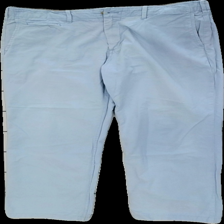
View: front
Type: Trousers
Category: Men
Brand: Gap
Colors: Blue
Material: 100% cotton
Cut: Regular
Season: All
Stains: Minor
Damage: fläck
Damage location: bottom left
Damage 2 location: middle center
Damage 3 location: bottom right
Price range: 50-100
Recommended usage: Reuse
Description: blå chinos med fläckar längst ner på benen